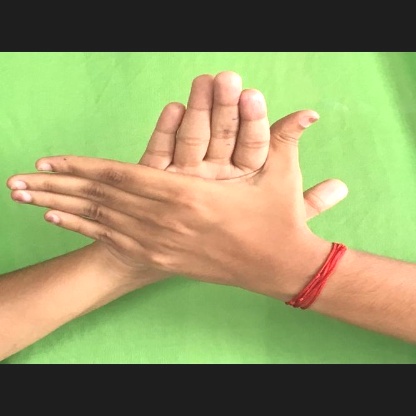
Mudra: Chakra